Battle of Boulgarophygon

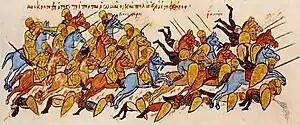
The Bulgarians rout the Byzantine army at Boulgarophygon, miniature from the "Madrid Skylitzes"

When Simeon I returned to Preslav "proud of the victory", he broke the negotiations with Choirosphaktes and once again invaded Byzantine Thrace, further encouraged by the death of the capable general Nikephoros Phokas. The Byzantines transferred "all themes and "tagmata"", i. e. all forces that were fighting the Arabs, to Europe. The army was commanded by the Domestic of the Schools Leo Katakalon, who lacked the ability of Phokas. The two armies clashed at Boulgarophygon in the summer of 896 and the Byzantines were thoroughly routed. A Byzantine historian wrote: